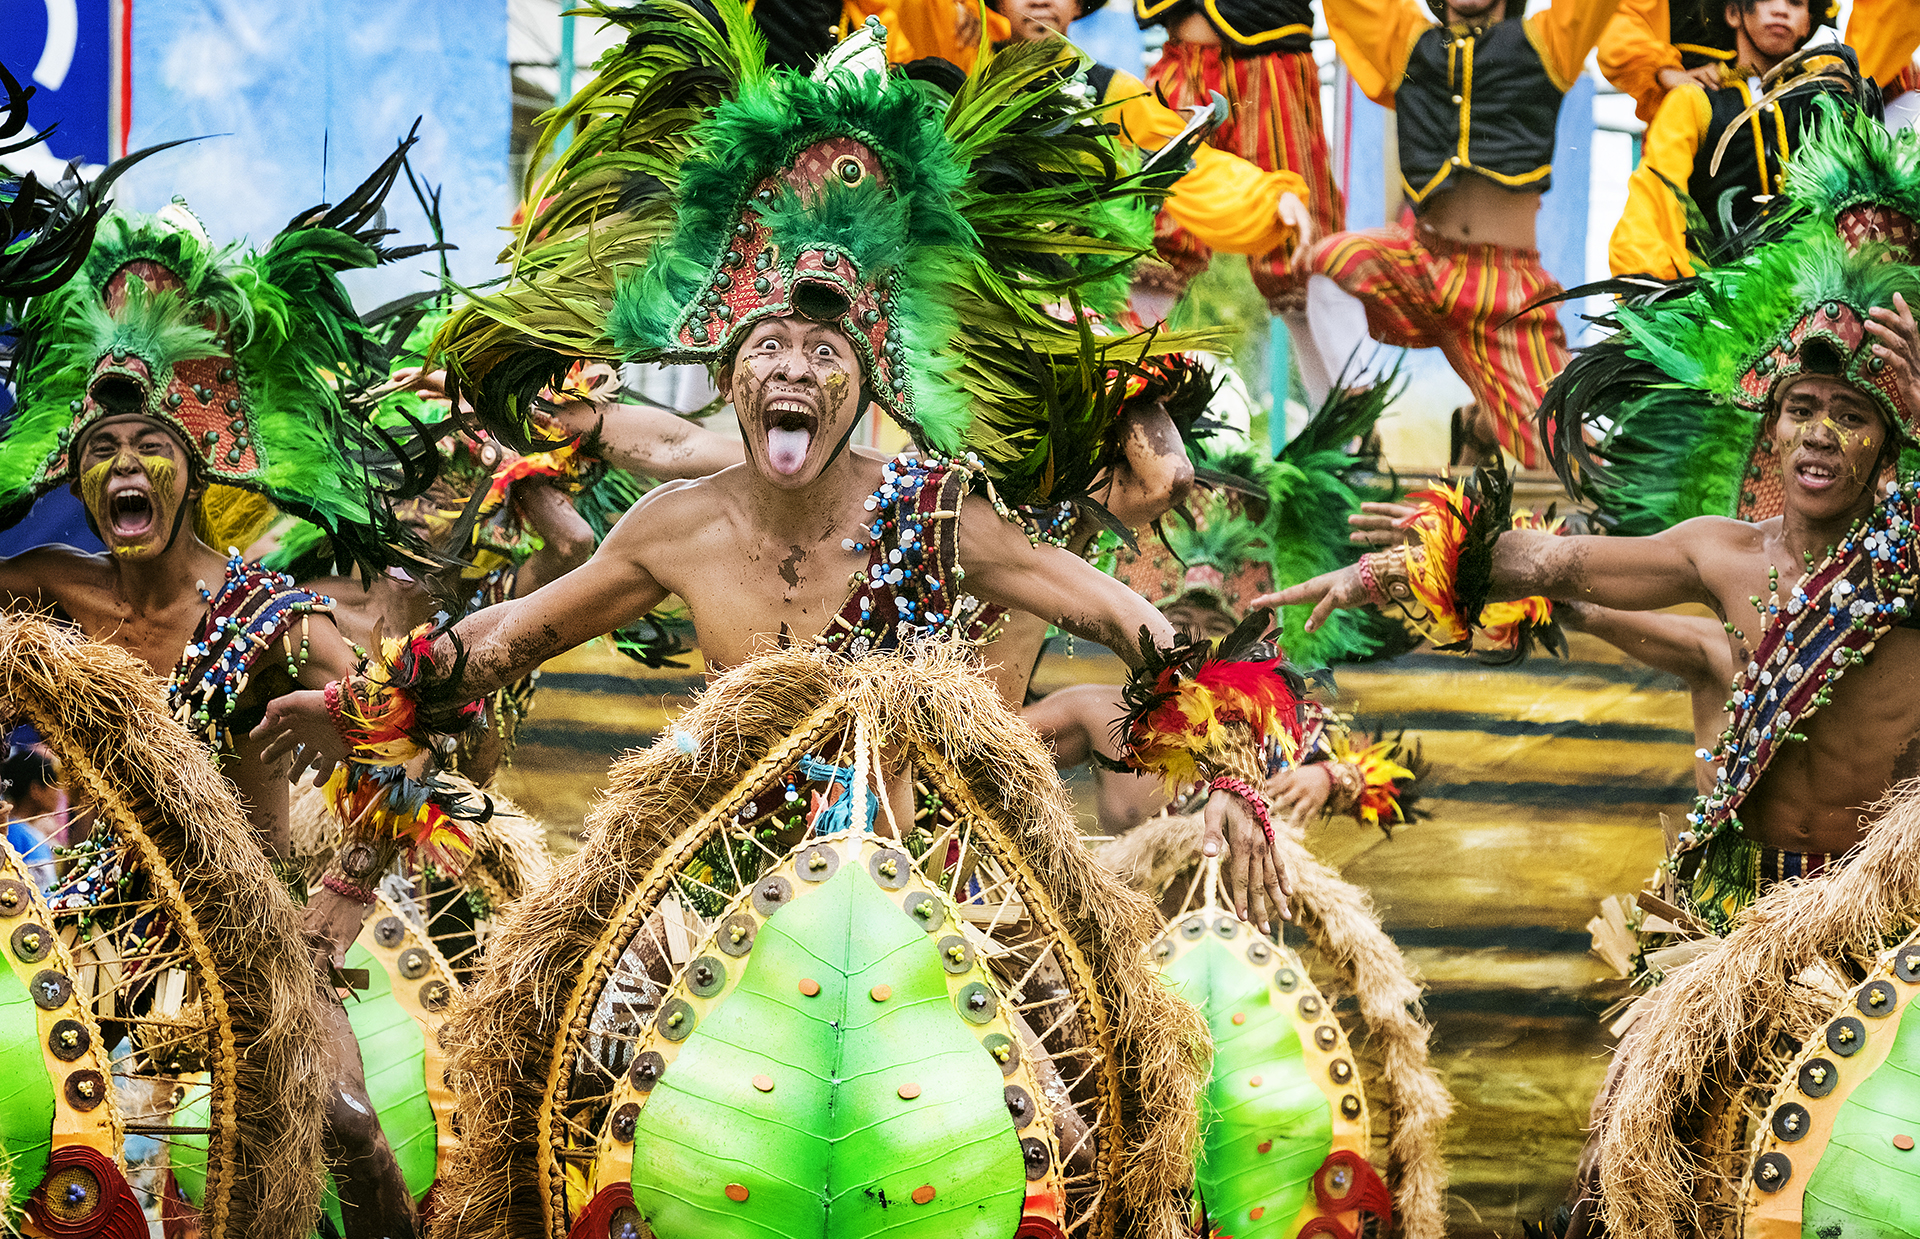
dance, festival, philippines, carnival, samba, event, tribe, tradition, tree